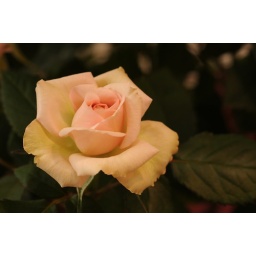
rose in pink